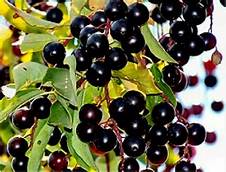
Label: others